Fire of London Disputes Act 1666

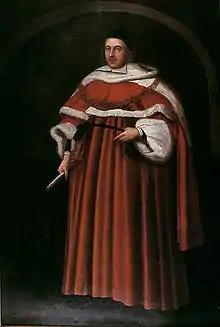
Portrait of Sir Matthew Hale, by Wright

Portraits of the judges by John Michael Wright were put up in the Guildhall by the city in gratitude for their services. Their "Sunderland" style picture frames were made by Mary Ashfield, Mary Fleshier, Mary Dorrell, and John Norris between 1671 and 1675. The paintings, completed in 1670, hung in London's Guildhall until it was bombed during World War II; today only two (those of Sir Matthew Hale and Sir Hugh Wyndham) remain in the Guildhall Art Gallery the remainder having been destroyed or dispersed, mainly to the Inner Temple, Lincoln's Inn and the Royal Courts of justice.